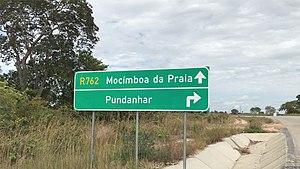
Palma est une ville située sur la côte de l'océan Indien au Mozambique, au sud de la frontière avec la Tanzanie. La ville est connu pour la vannerie, pour la fabrication de tapis et pour ses îles au large. D'importants gisements de Gaz naturel liquéfié ont été trouvés aux large de la ville, lui faisant prendre de l'importance dans l'industrie du gaz naturel au Mozambique.